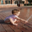
Label: baby